Chūya Nakahara

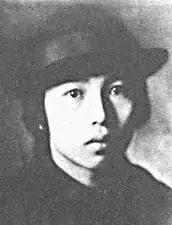
Chūya Nakahara at age 18, circa 1925.

, born , was a Japanese poet active during the early Shōwa period. Originally shaped by Dada and other forms of European (mainly French) experimental poetry, he was one of the leading renovators of Japanese poetry. Although he died at the young age of 30, he wrote more than 350 poems throughout his life. Many called him the "Japanese Rimbaud" for his affinities with the French poet whose poems he translated in 1934.